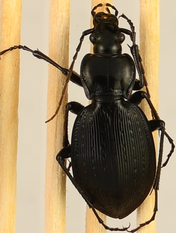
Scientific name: Carabus goryi
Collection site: Mountain Lake Biological Station NEON (MLBS), plot MLBS_008